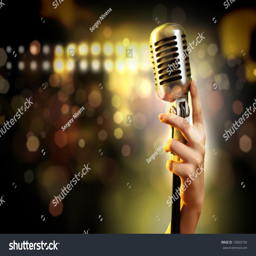
female hand holding a single retro microphone against colourful background